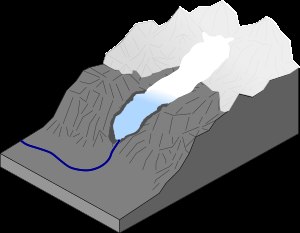
Glaciologi / Snelinje
Diagram af dalgletsjer.
Glaciologi er videnskaben om naturligt forekommende is med alle dertil knyttede forhold, det vil sige ikke blot studiet af gletsjere, indlandsis og lignende men tillige af alle former for nedbør i fast form, af is i havet og i de ferske vande samt af permafrost og de dertil knyttede former for is i jordbunden.